Thomas Gilovich

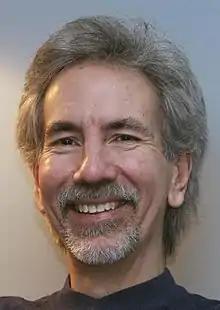
Gilovich in 2015

Thomas Dashiff Gilovich (born January 16, 1954) is an American psychologist who is the Irene Blecker Rosenfeld Professor of Psychology at Cornell University. He has conducted research in social psychology, decision making, and behavioral economics, and has written popular books on these subjects. Gilovich has collaborated with Daniel Kahneman, Richard Nisbett, Lee Ross and Amos Tversky. His articles in peer-reviewed journals on subjects such as cognitive biases have been widely cited. In addition, Gilovich has been quoted in the media on subjects ranging from the effect of purchases on happiness to people's most common regrets, to perceptions of people and social groups. Gilovich is a fellow of the Committee for Skeptical Inquiry.